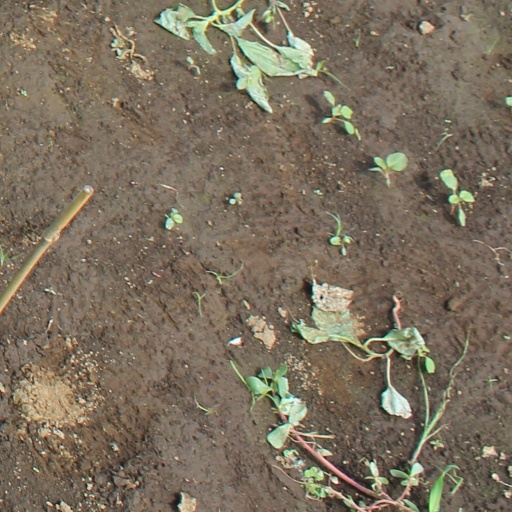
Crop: soybean